Supremme de Luxe

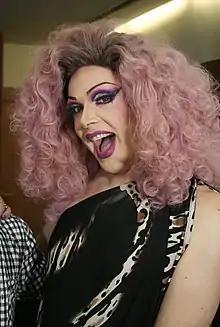
Supremme De Luxe in 2022

Daniel Blesa (born January 6, 1979), better known by the stage name Supremme de Luxe, is a Spanish actor, singer, cabaret artist, drag queen and television personality based in Madrid.